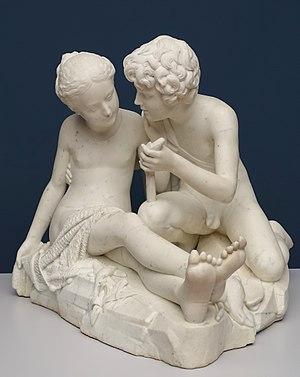
Jean-Élie Chaponnière, dit John-Étienne Chaponnière, né le 11 juillet 1801 à Genève et mort le 19 juin 1835 à Mornex, est un sculpteur, graveur, peintre et dessinateur genevois, actif à Naples et, surtout, à Paris. Figure marquante du début du romantisme en sculpture, il est considéré par la critique de son temps comme pionnier du genre des statuettes-portraits.